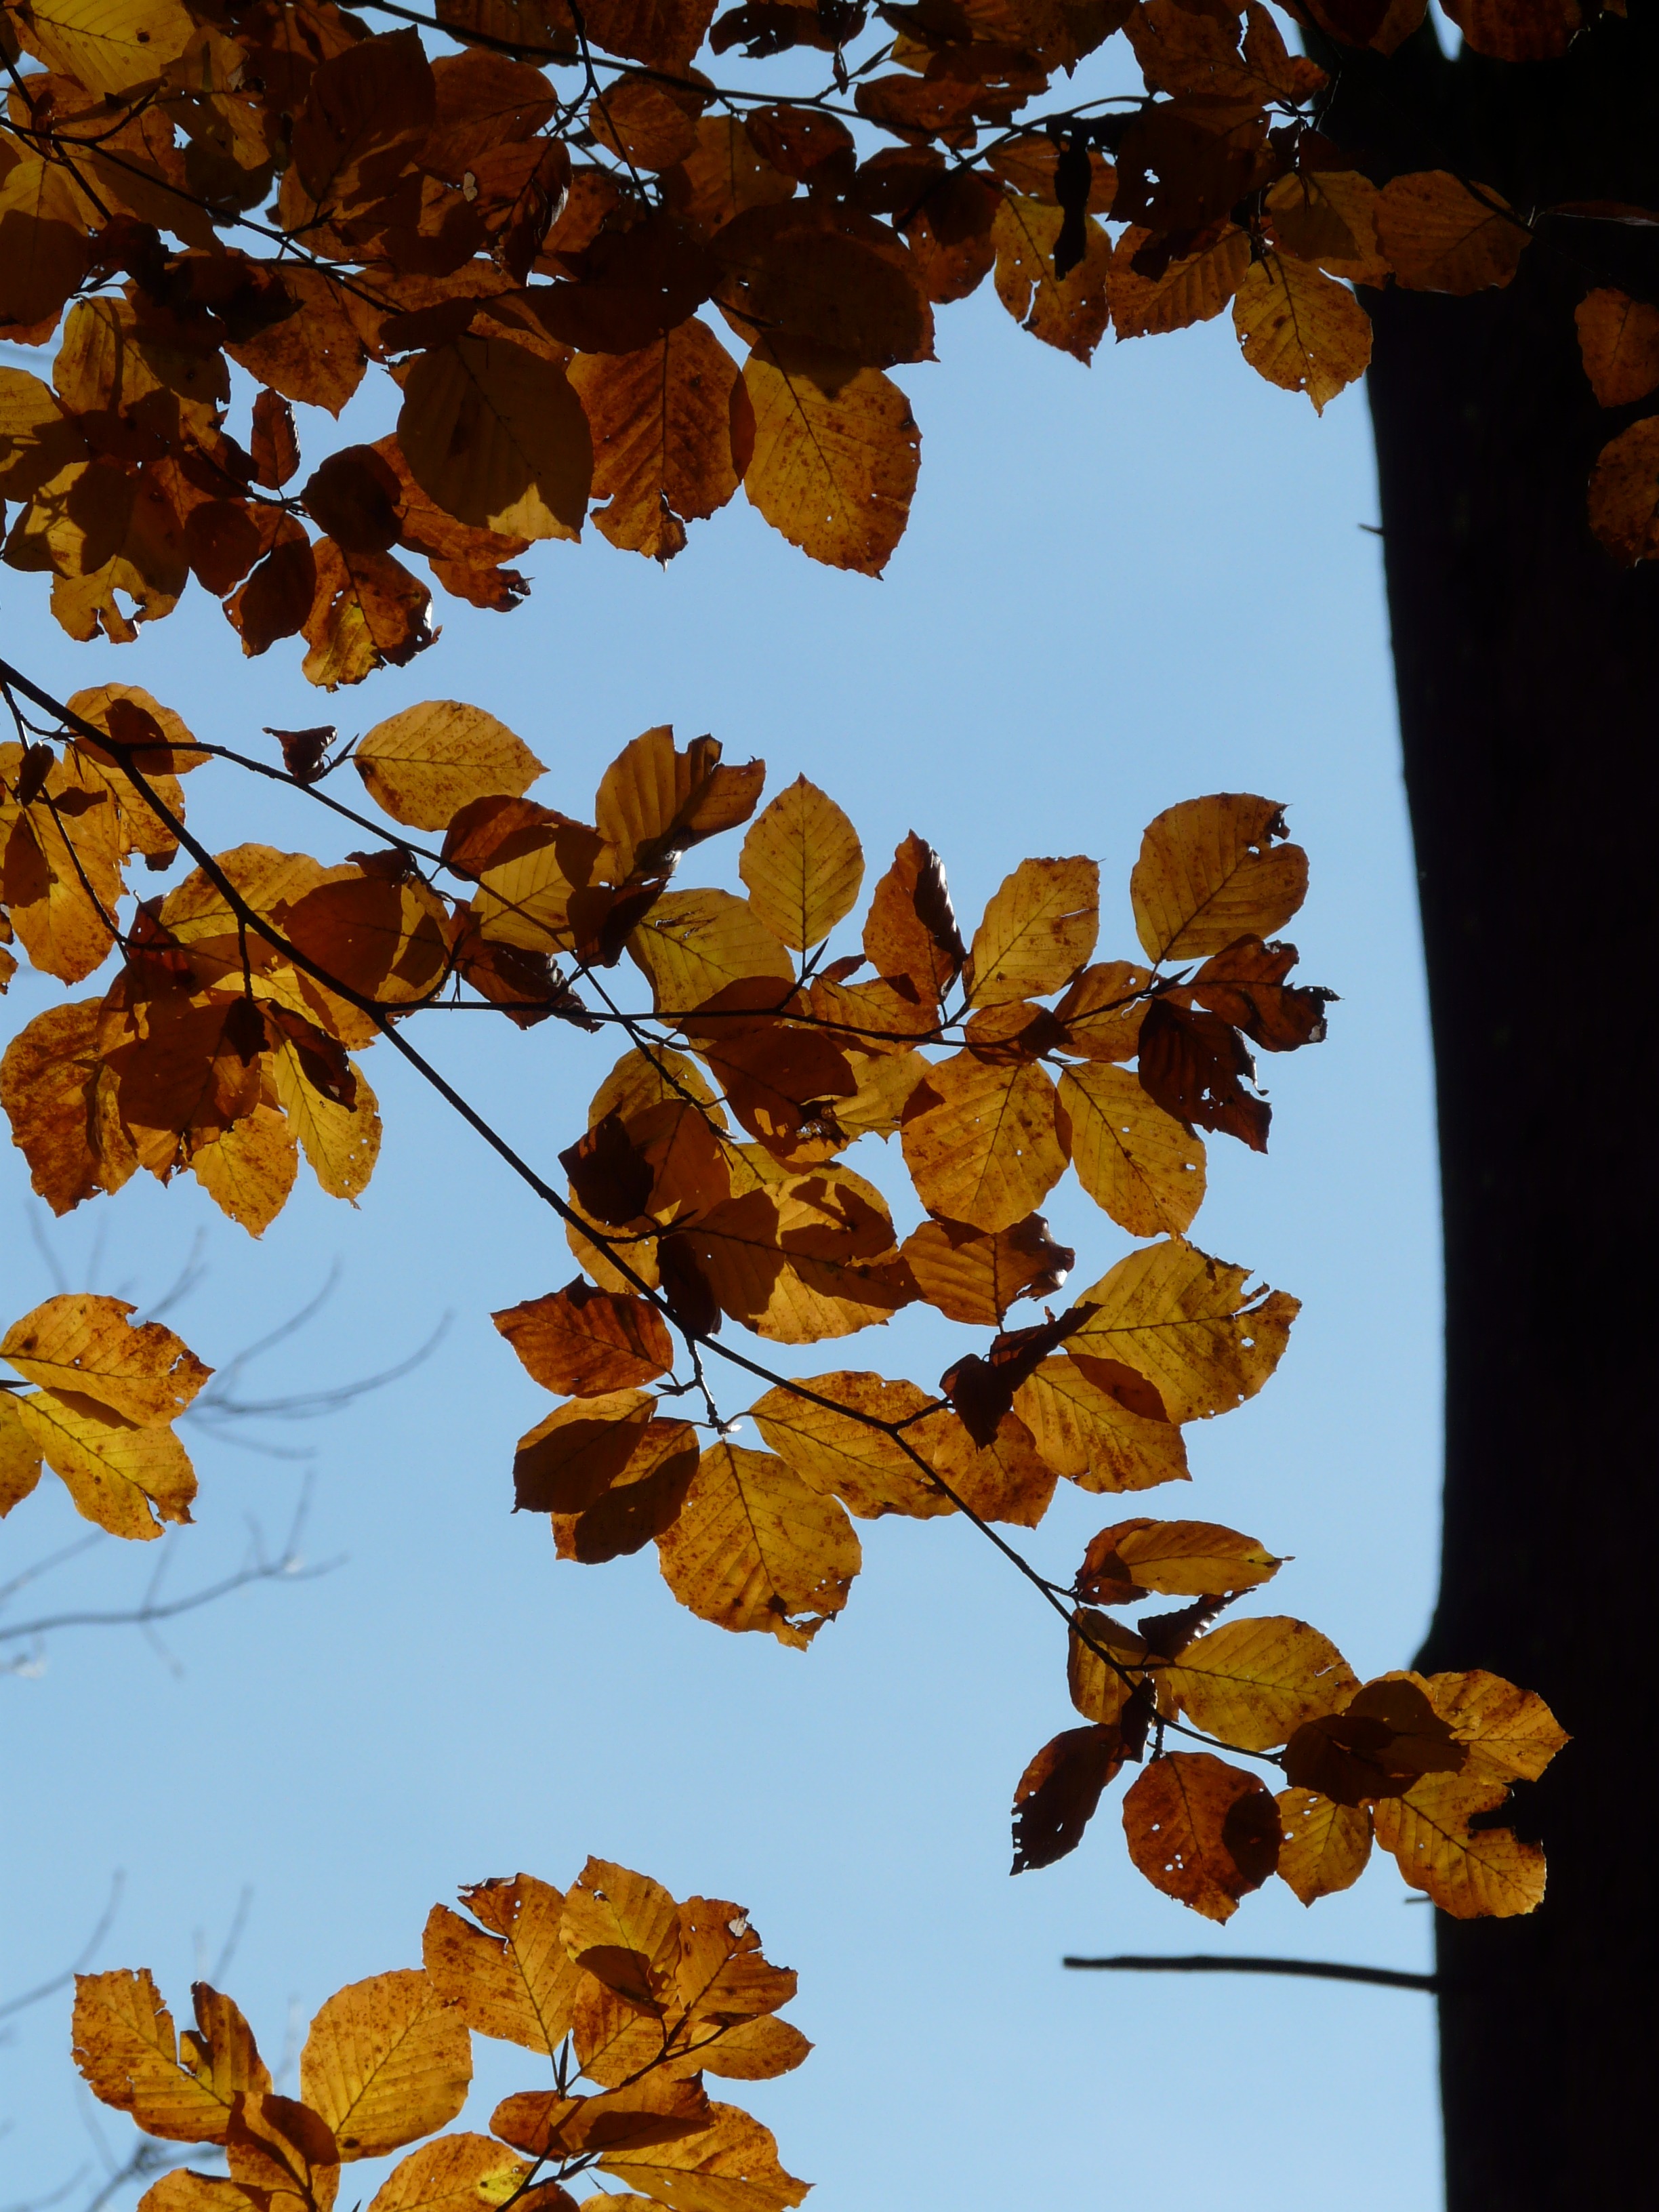
tree, forest, branch, plant, sunlight, leaf, flower, golden, produce, autumn, botany, flora, season, twig, deciduous tree, leaves, october, fall foliage, autumn forest, golden autumn, beech, golden october, flowering plant, fagus sylvatica, maidenhair tree, fagus, plant stem, woody plant, land plant